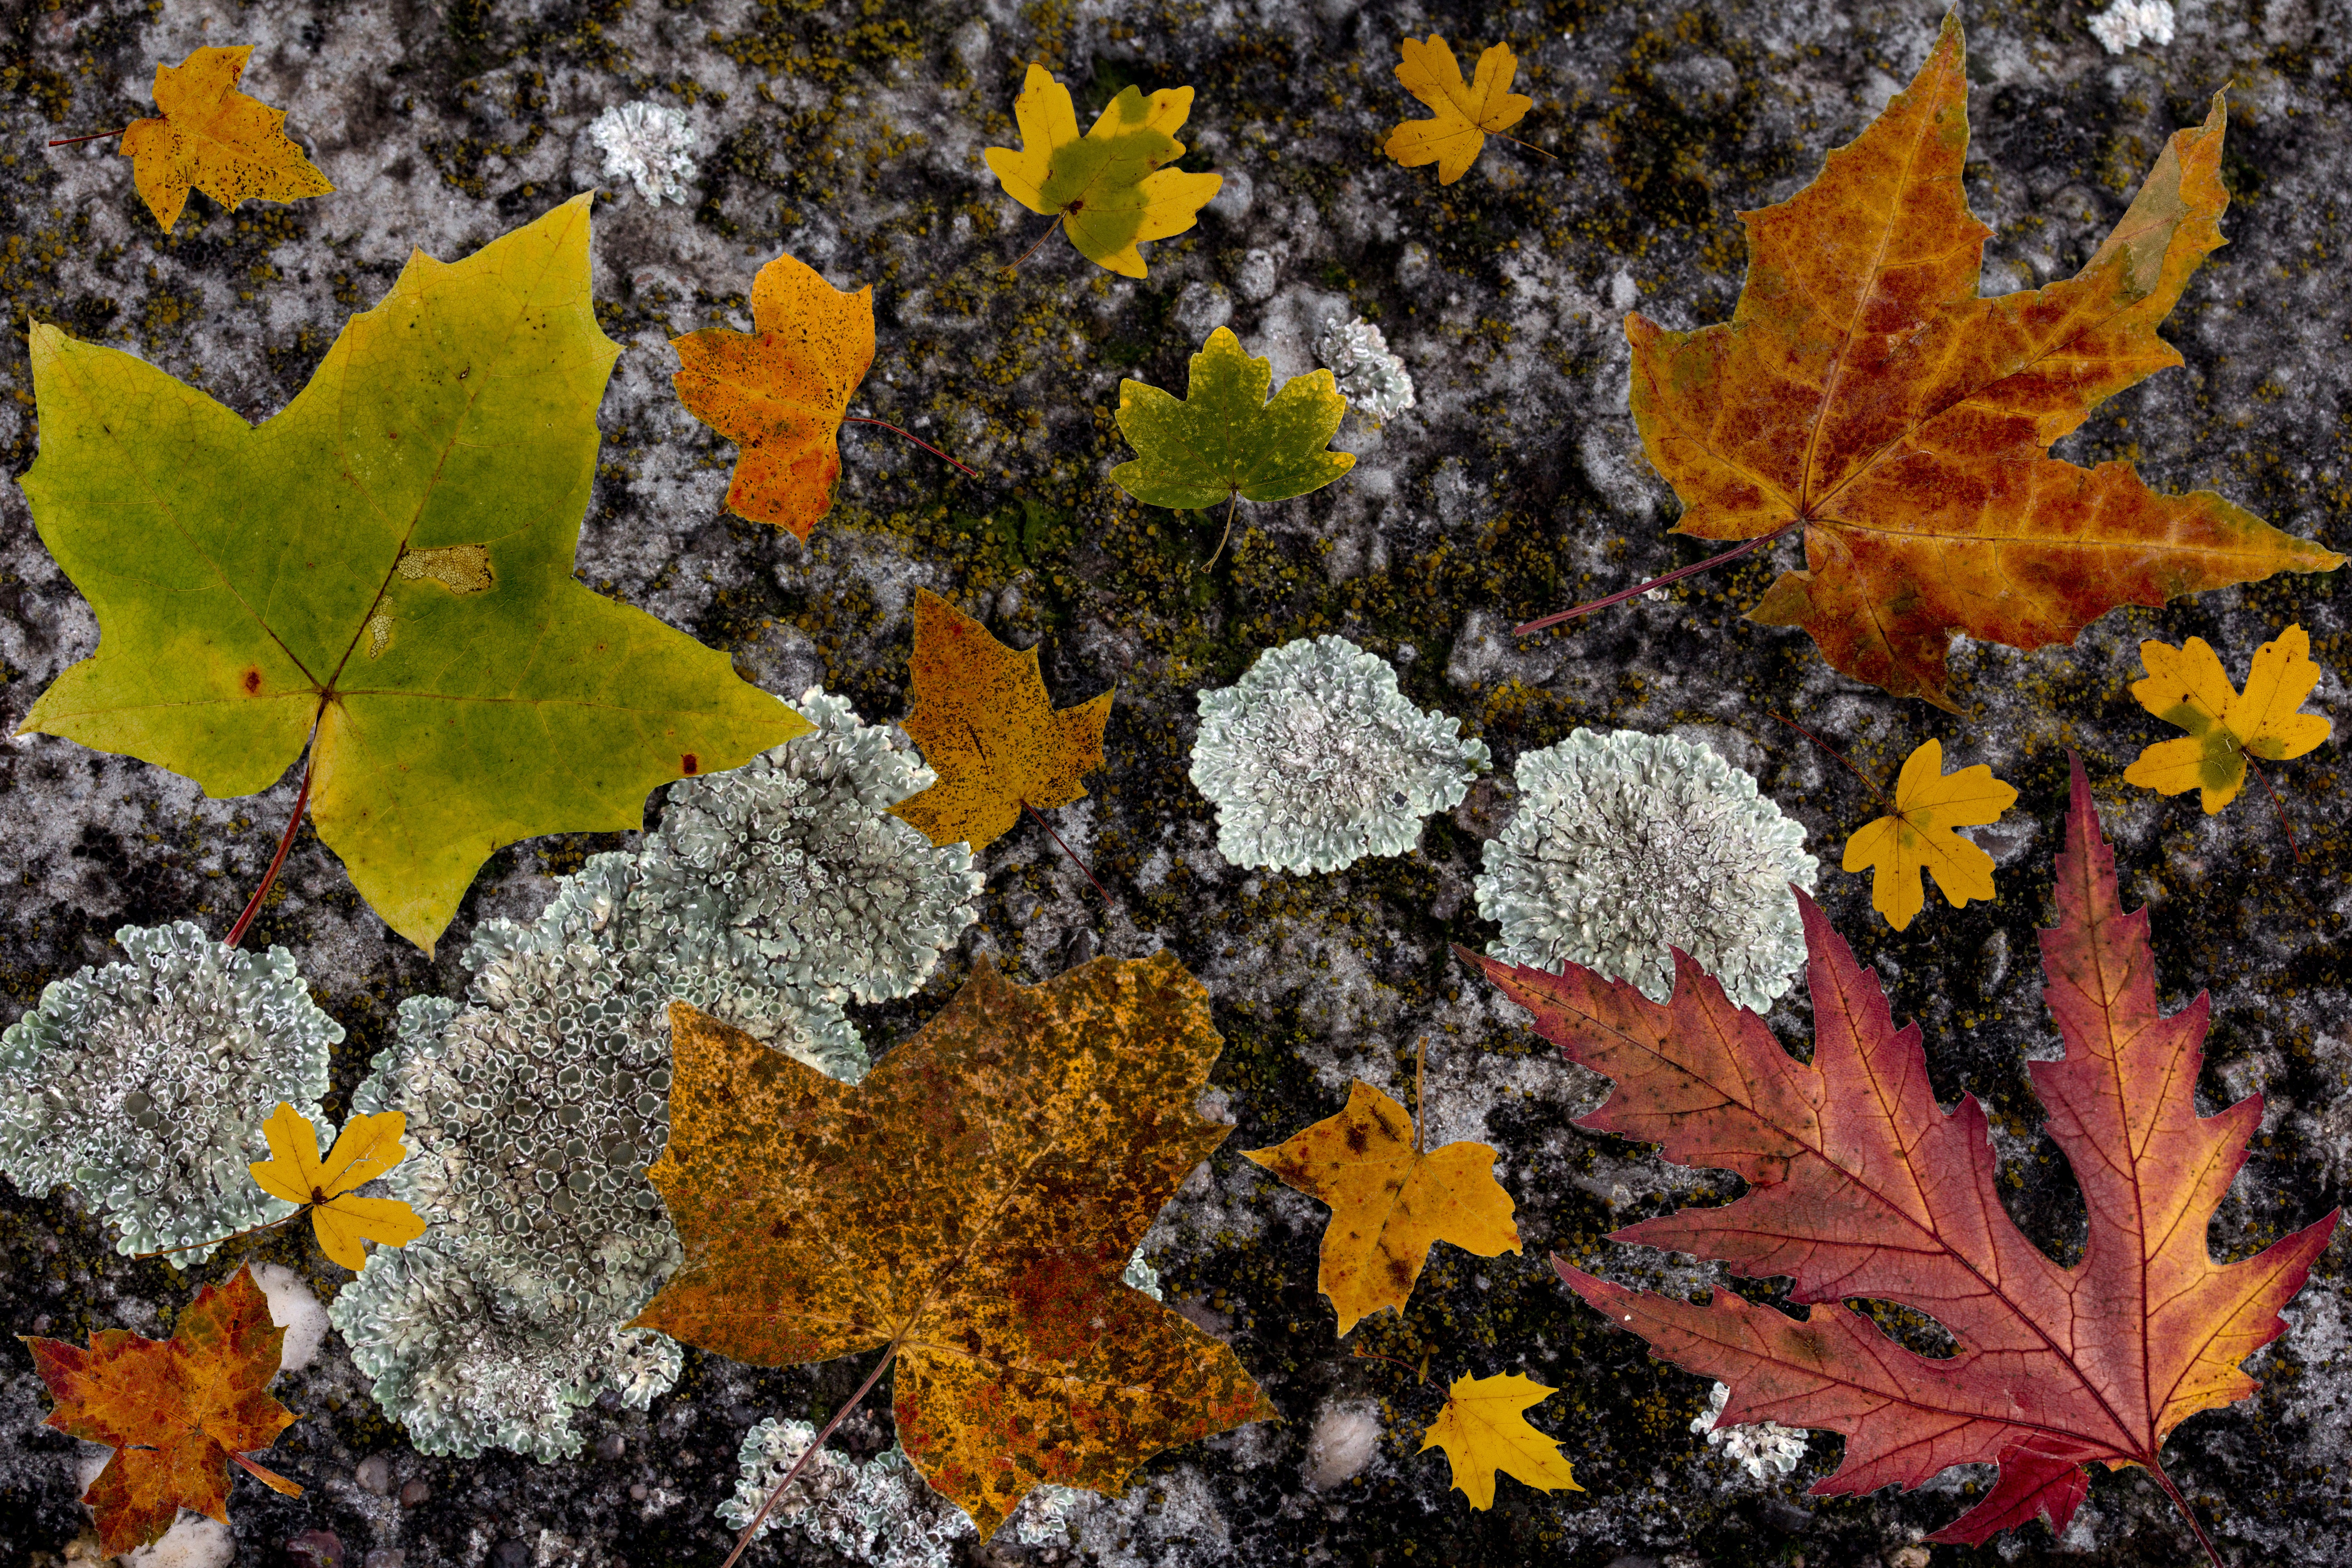
tree, plant, leaf, flower, frost, foliage, pattern, autumn, soil, botany, colorful, yellow, flora, season, maple, maple tree, maple leaf, leaves, design, deciduous, composition, maple leaves, flowering plant, annual plant, woody plant, land plant